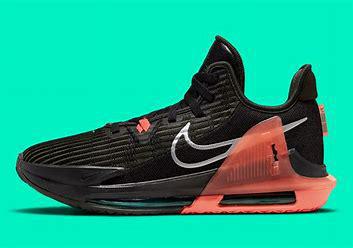
Brand: Nike
Model: Lebron Witness 6